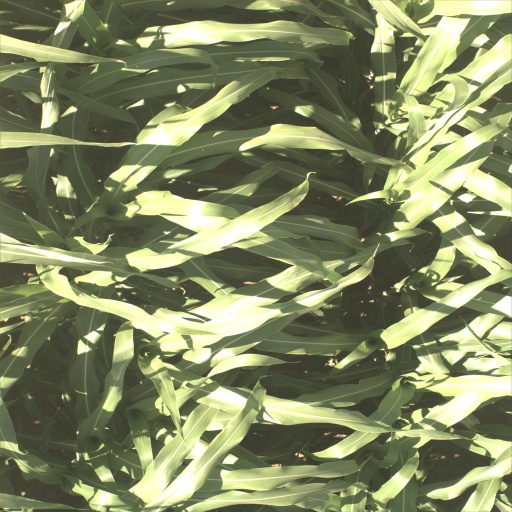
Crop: sorghum